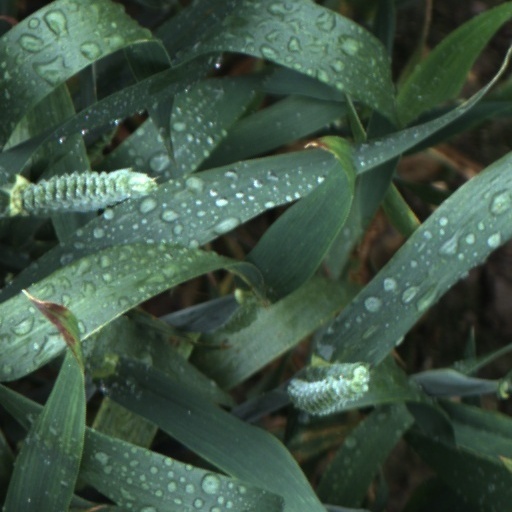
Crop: wheat